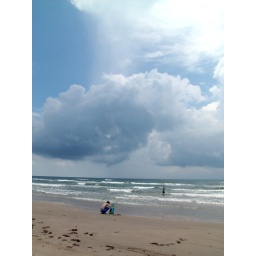
Erich plays in the sand as Willem gets in one last dip in the water